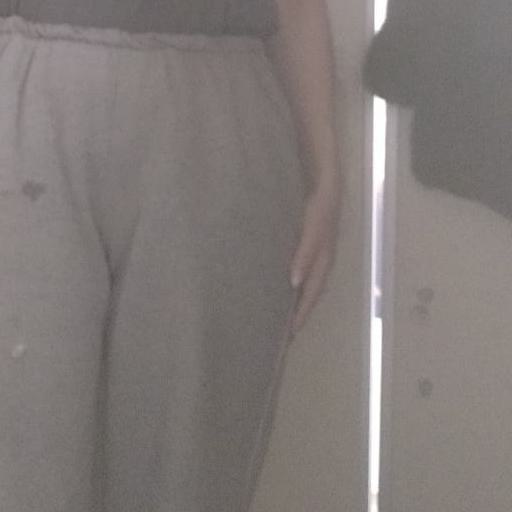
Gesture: no_gesture